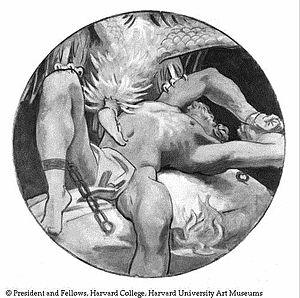
Le cinéma grec, recouvrant les productions cinématographiques réalisées en Grèce ou considérées comme grecques, est surtout connu par ses grands réalisateurs que sont Theo Angelopoulos, Michael Cacoyannis, Costa-Gavras et Jules Dassin et les grandes actrices Melina Mercouri et Irène Papas. Il existe en 2012 un peu plus de 4 000 films grecs connus et conservés, la plupart uniquement destinés à la diffusion nationale.